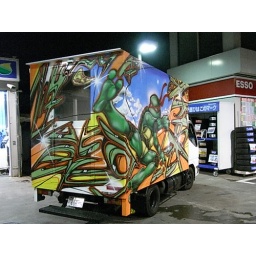
Soon, this pizza truck will be serving NYC style pizza in Tokyo!